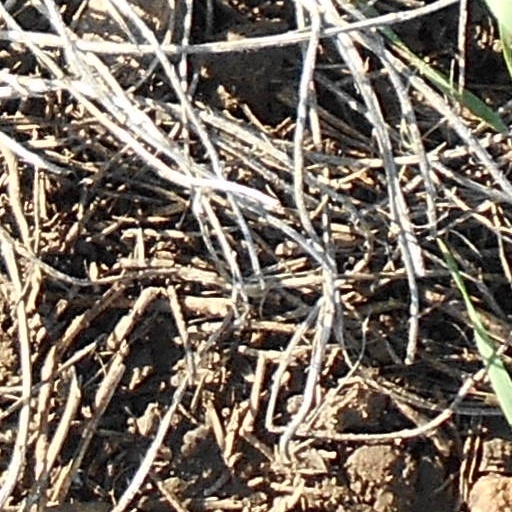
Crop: wheat